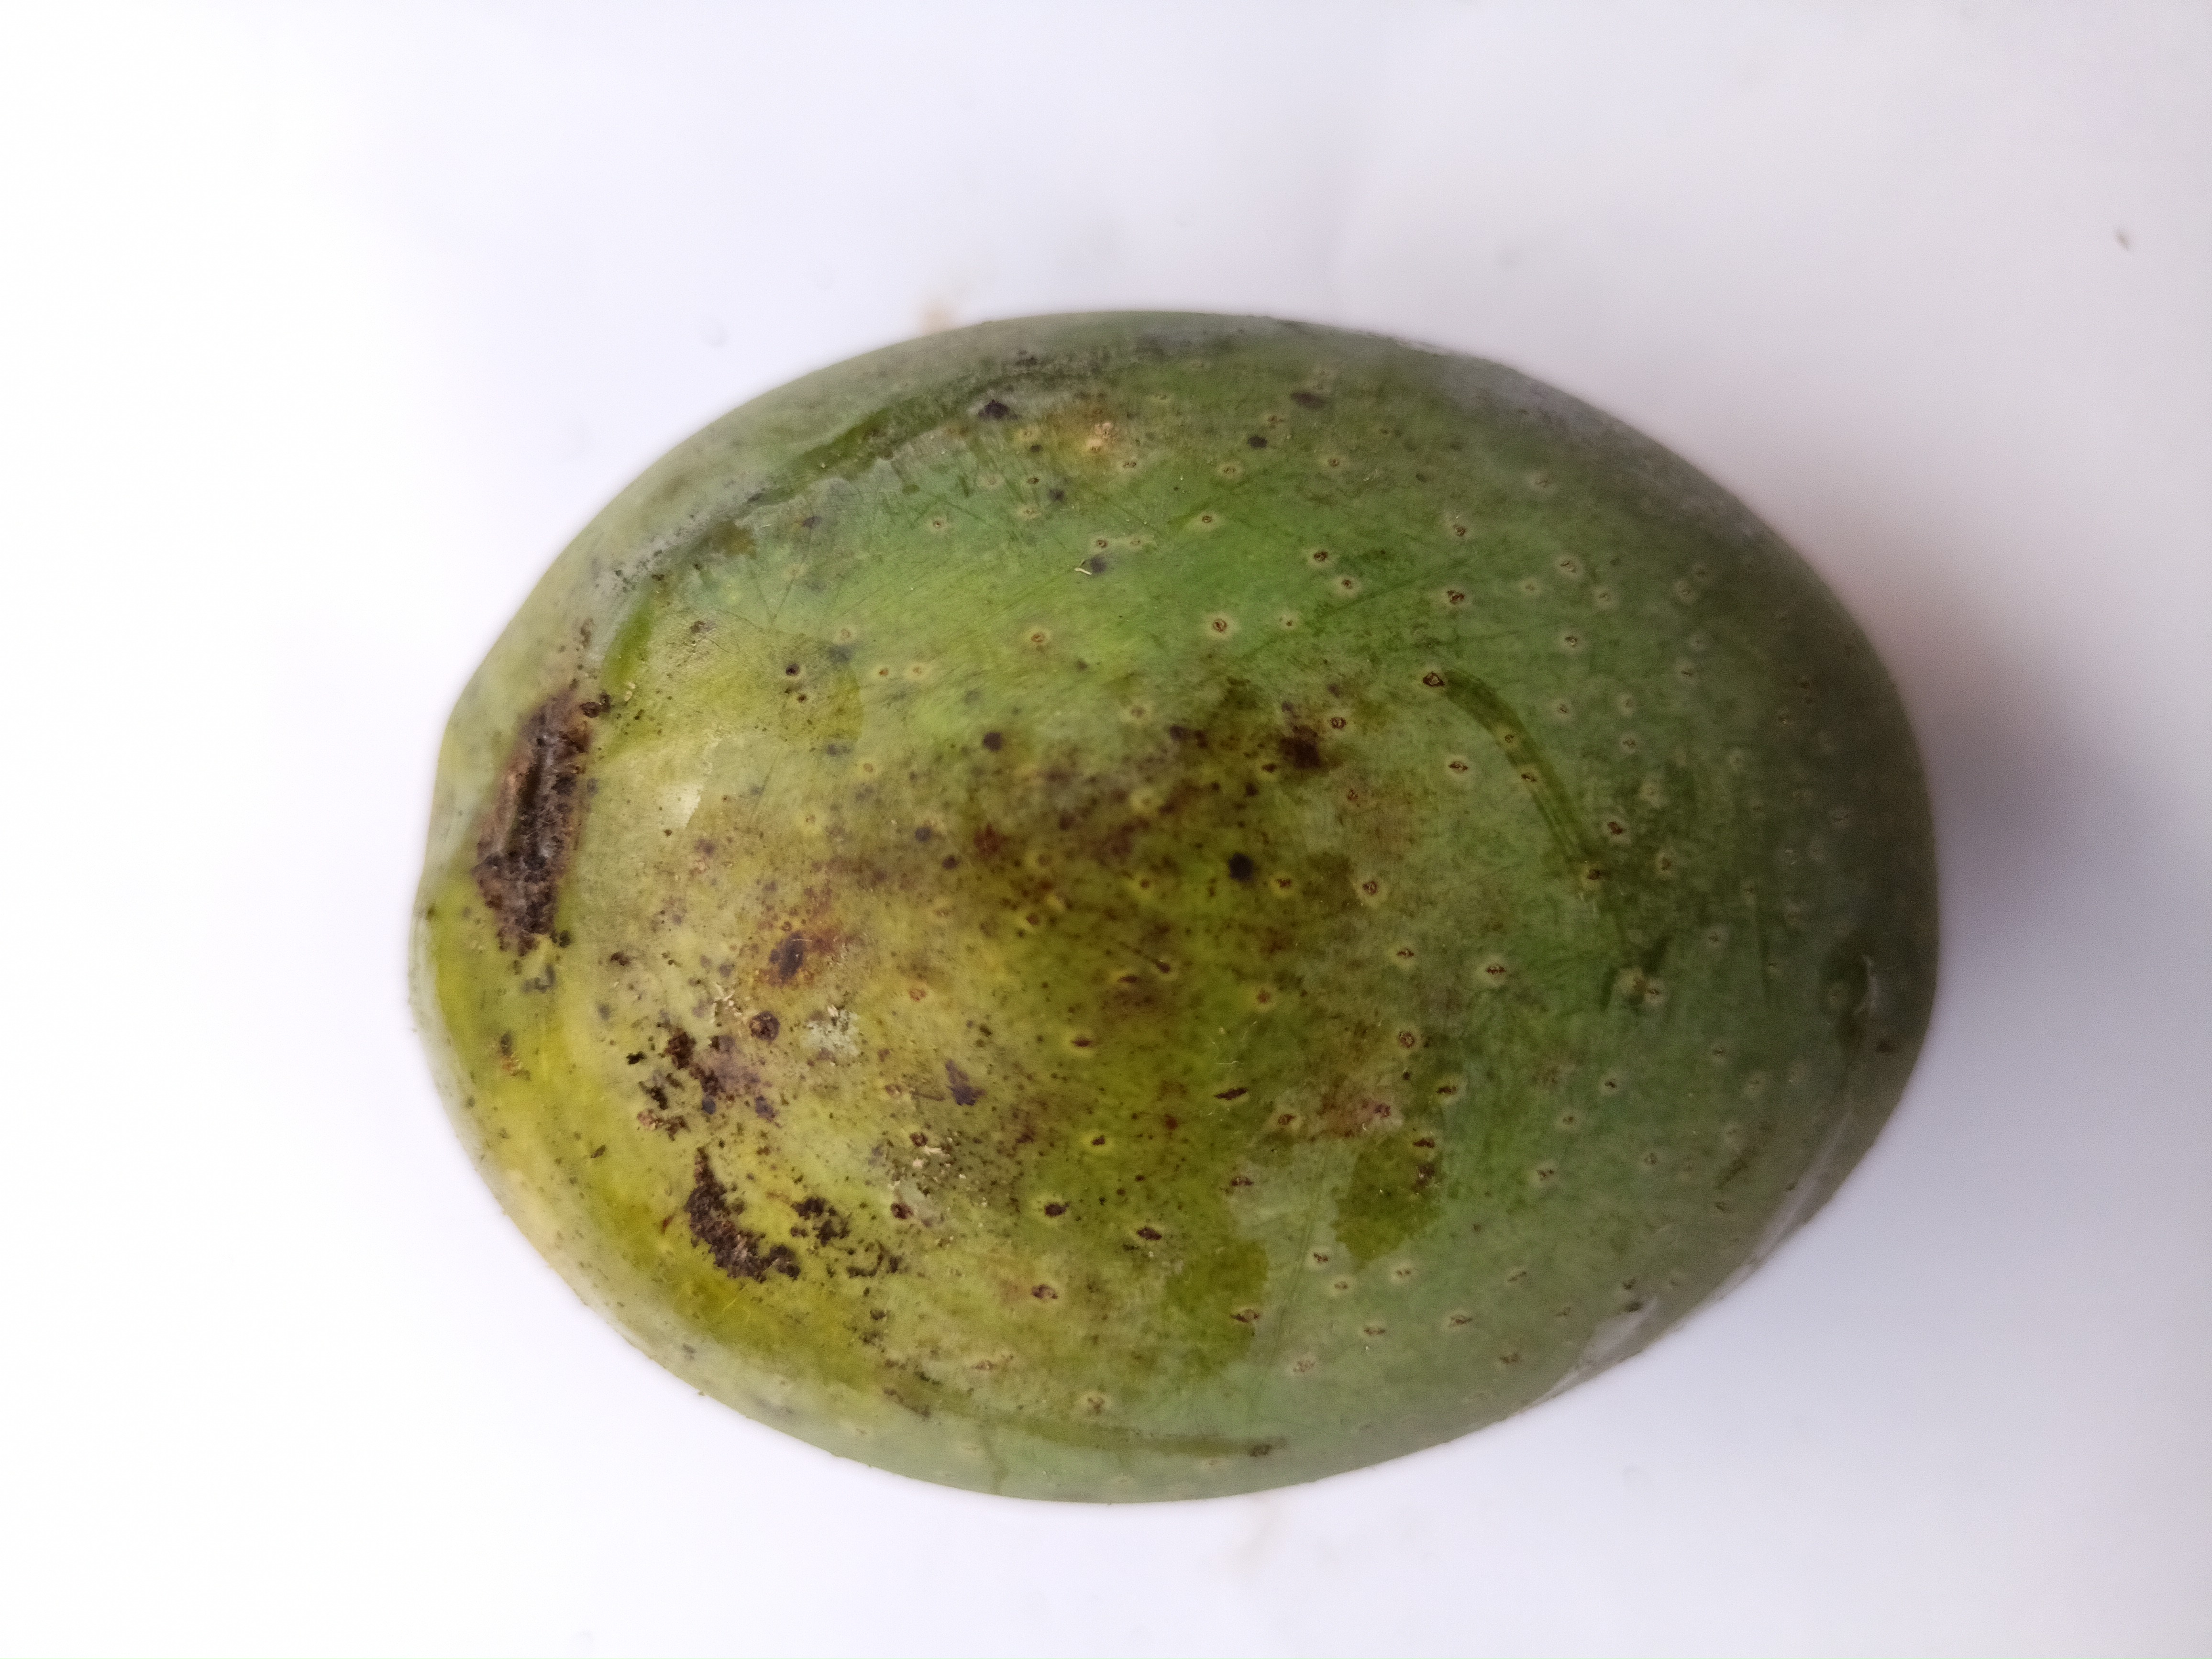
Mango variety: GopalBhog